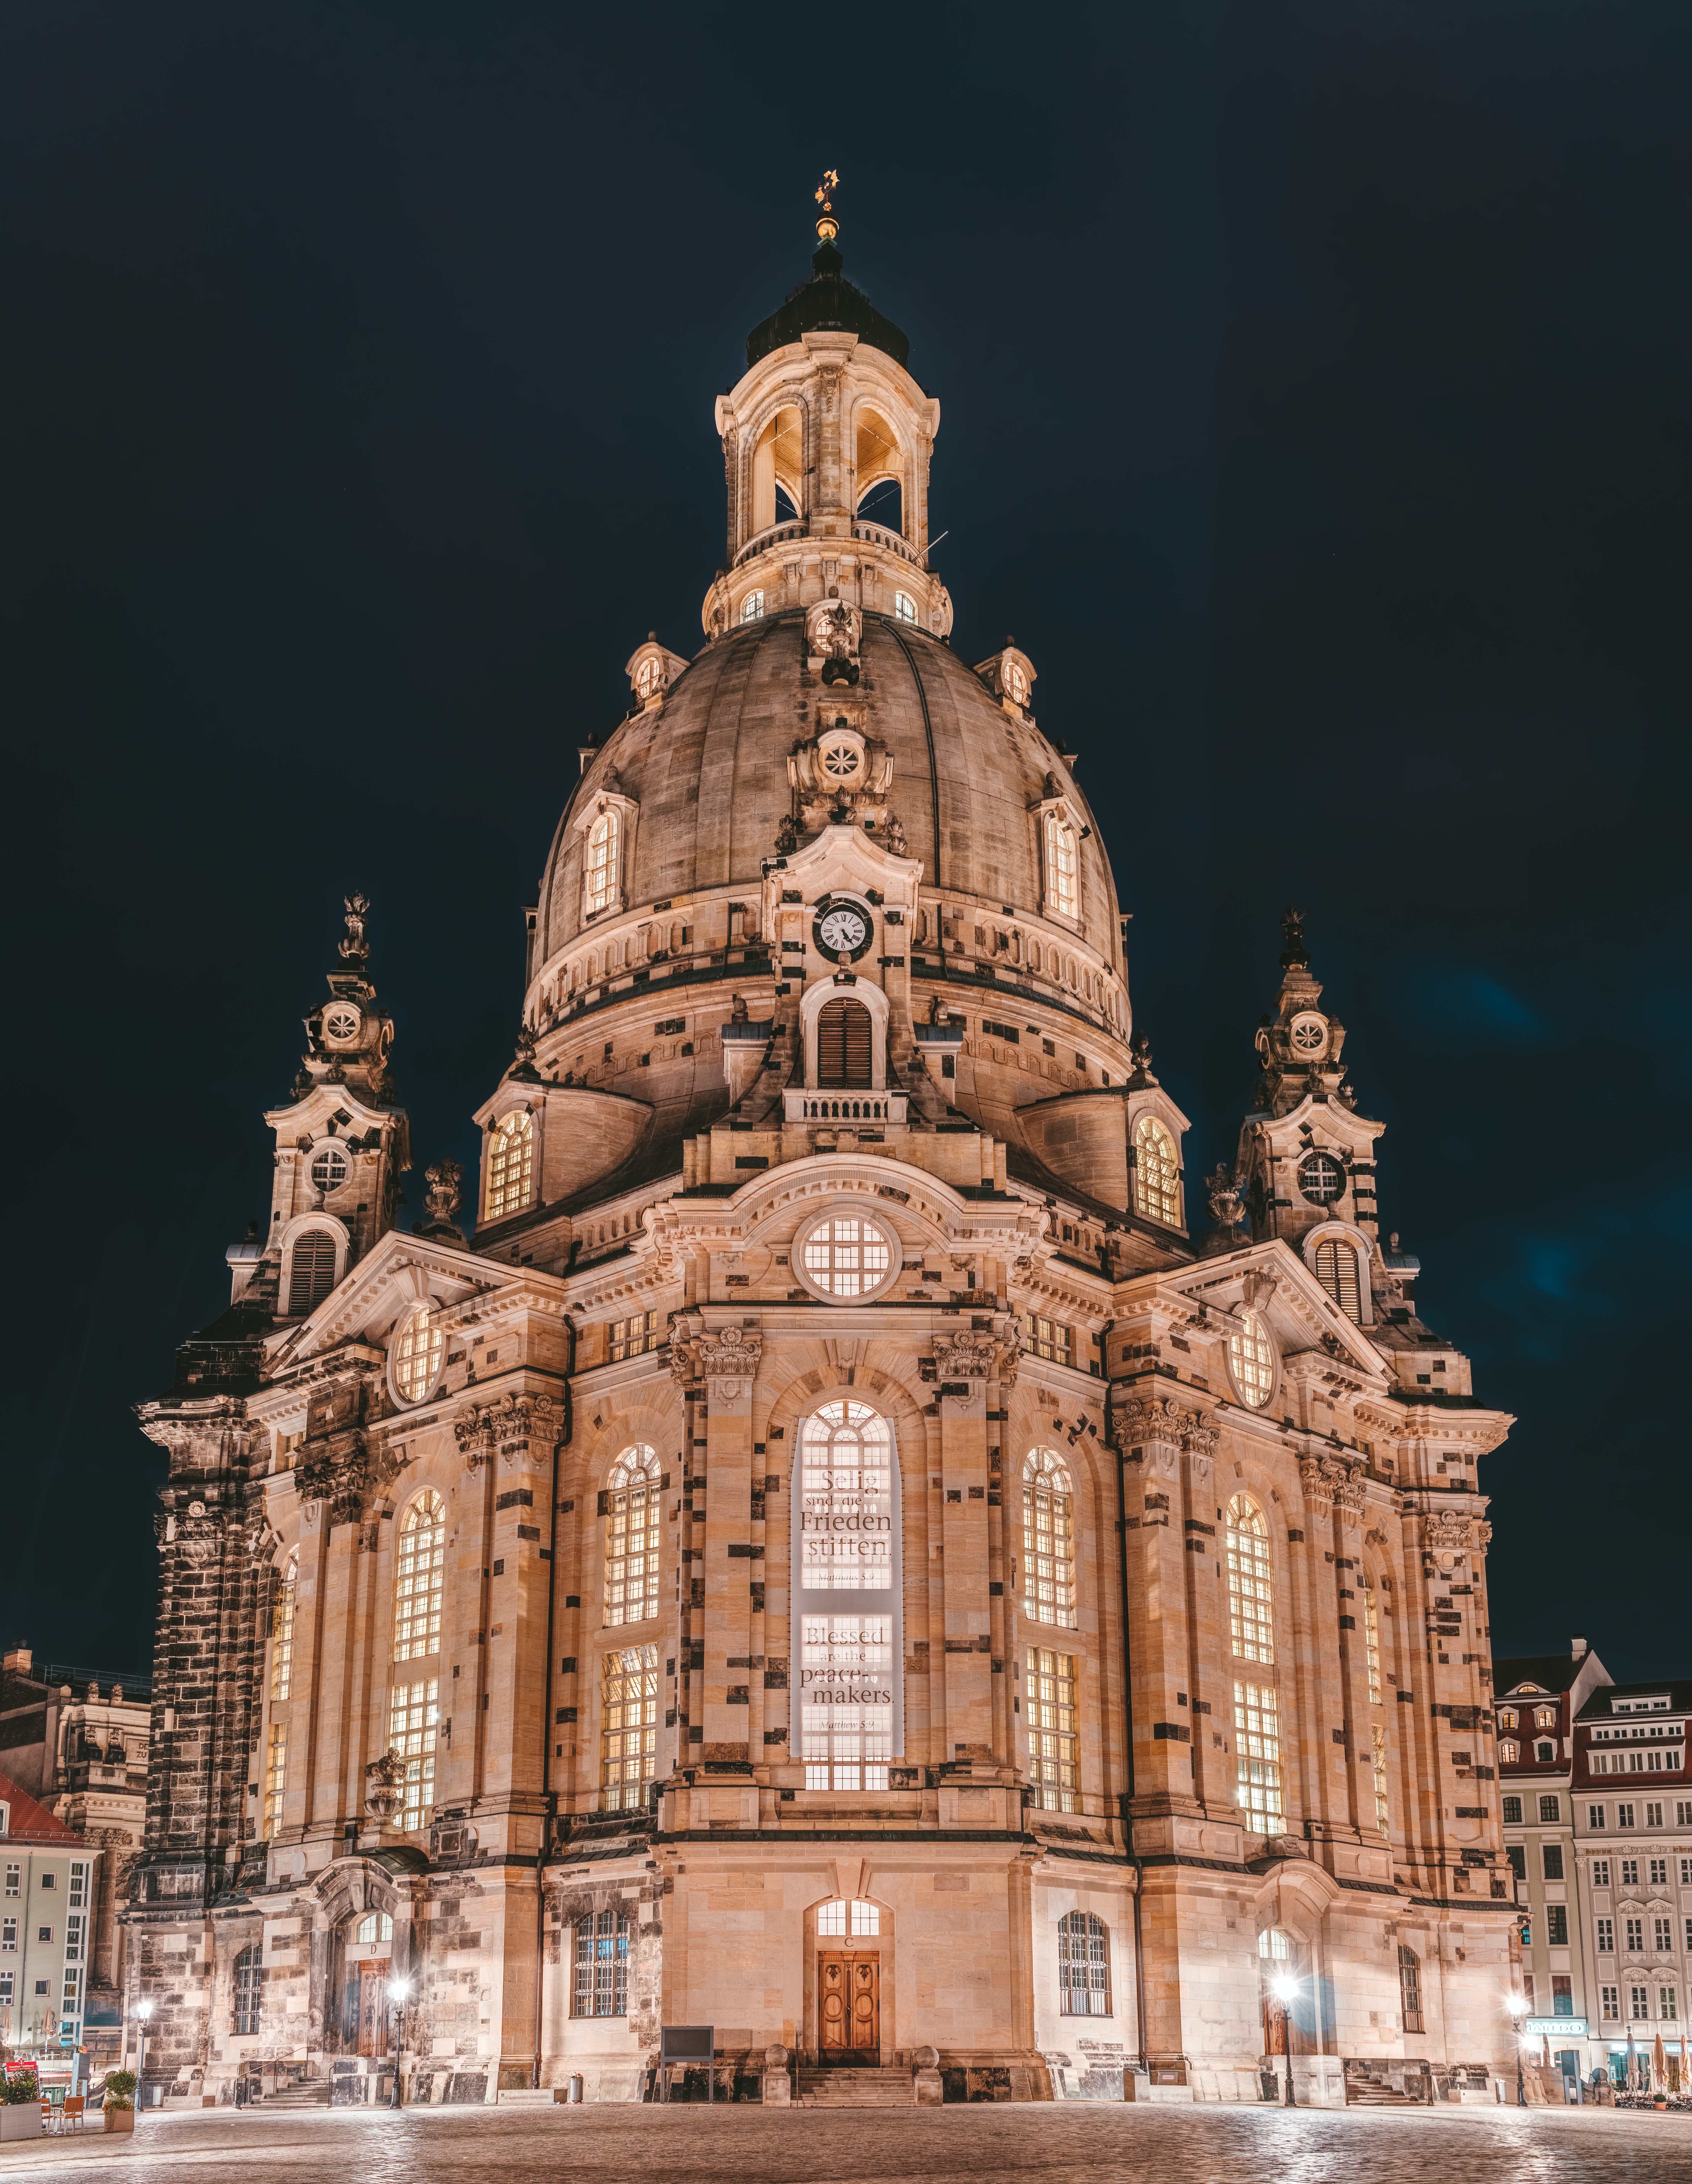
natural, sky, facade, symmetry, city, landmark, metropolitan area, metropolis, temple, window, steeple, building, arch, monument, midnight, dome, medieval architecture, spire, column, byzantine architecture, chapel, stock photography, classical architecture, finial, holy places, tourism, place of worship, town square, stupa, historic site, night, street, tourist attraction, baptistery, seat of local government, church, darkness, convent, monastery, winter, plaza, evening, shrine, cathedral